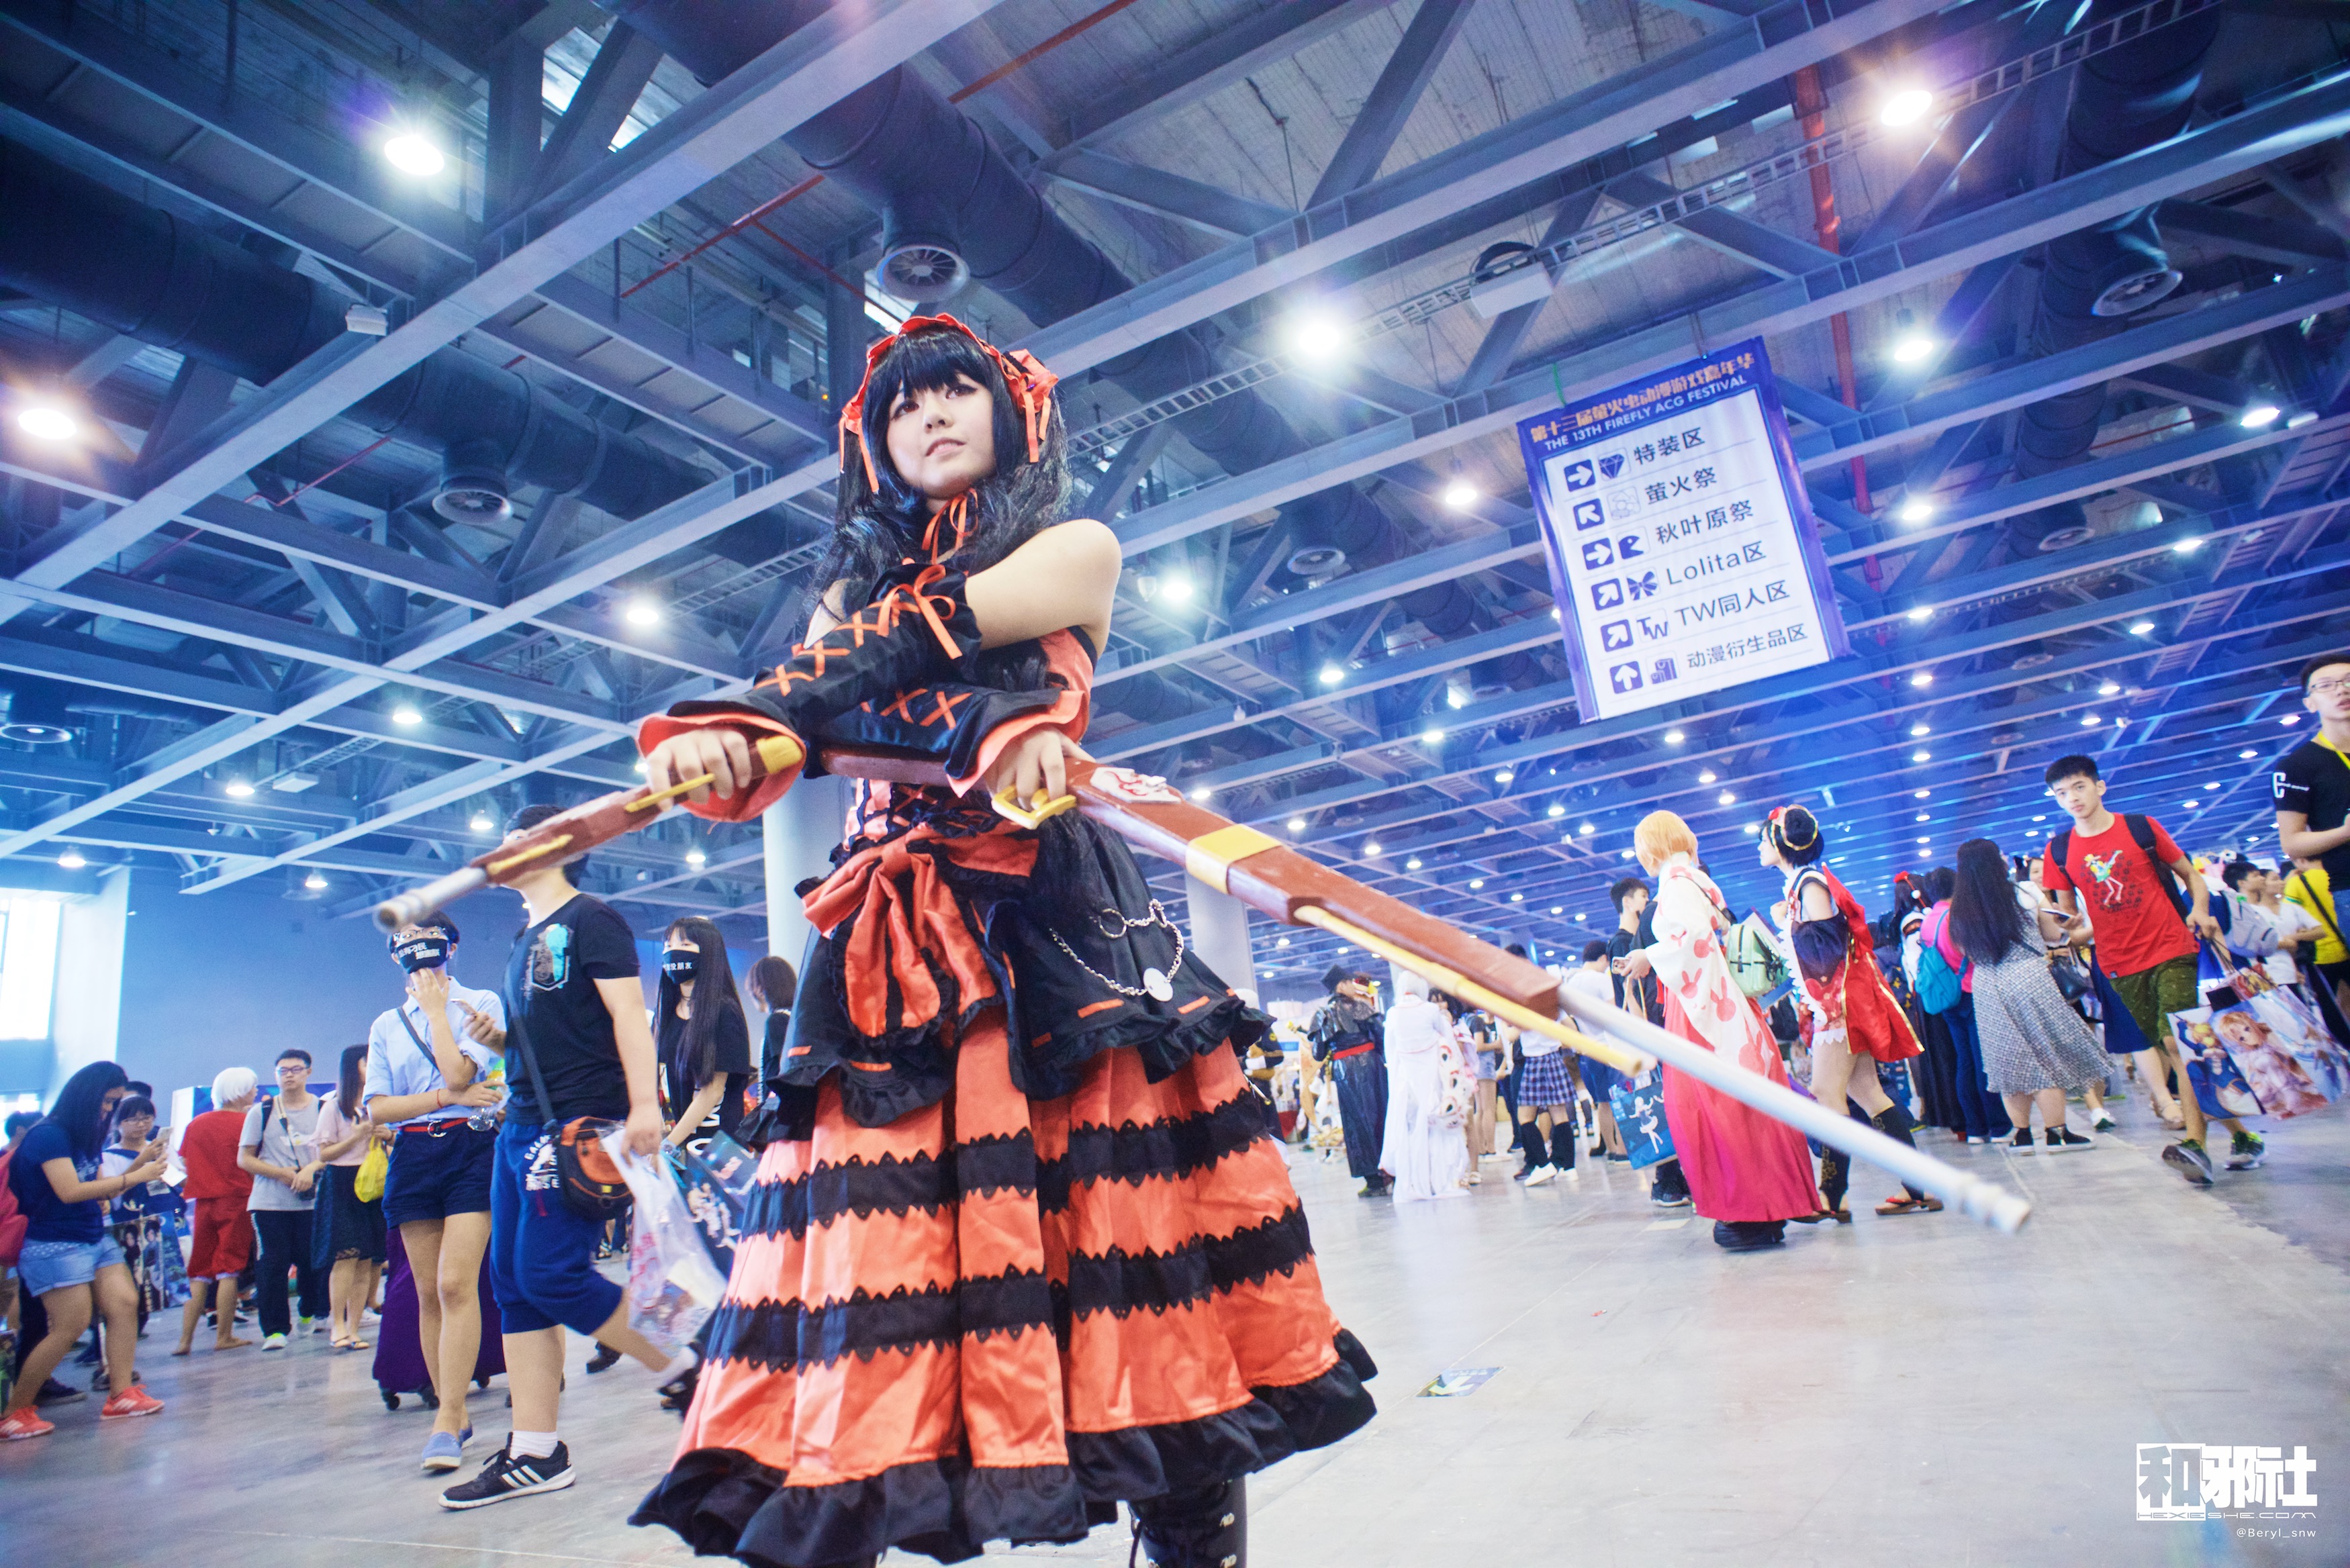
girl, cute, portrait, nikon, face, cosplay, girls, 50mm, japanese, costume, nikond800e, teenage, anime, comic, comiccon, ffacg, teenagegirl, musical theatre